Describe the emotion expressed in this image:  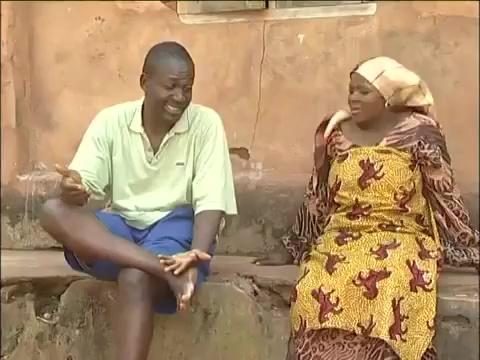
This person displays Fear, valence and arousal with high intensity.